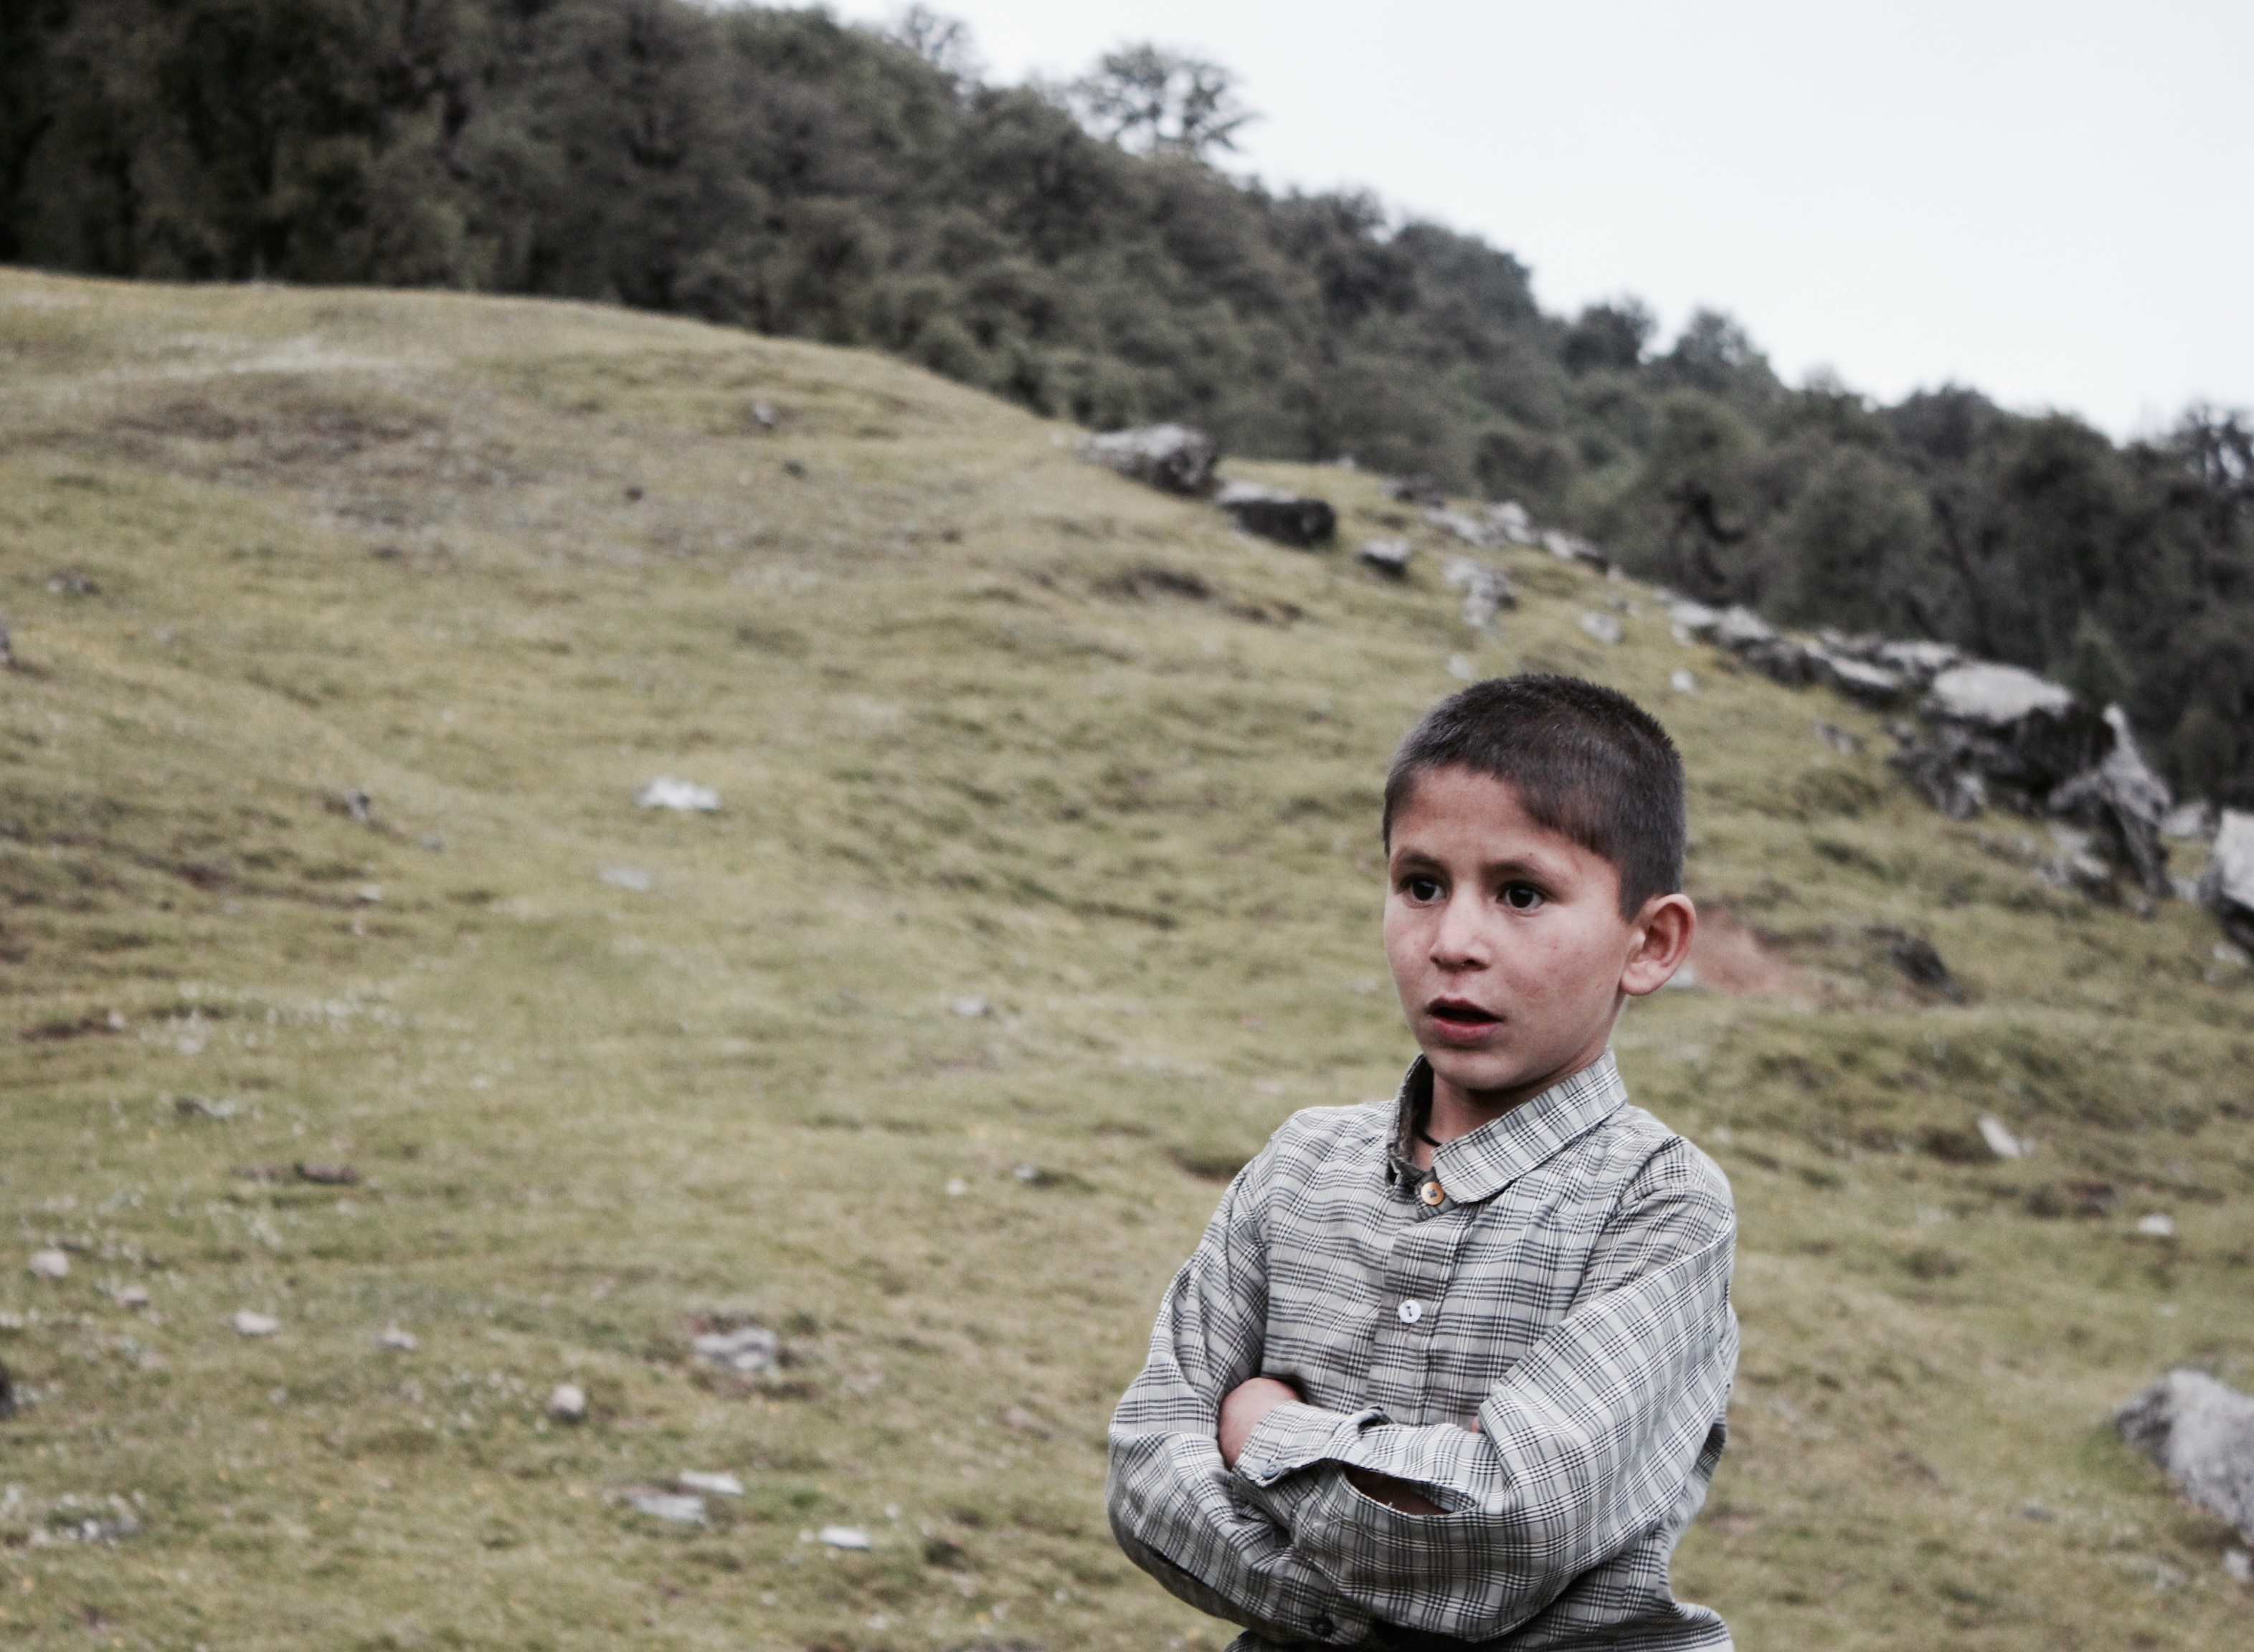
walking, people, adventure, mud, geology